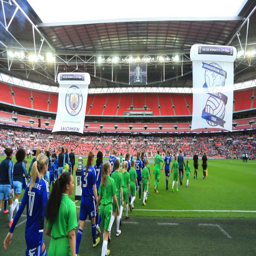
the players take to the pitch .